Engelbert van Siclers

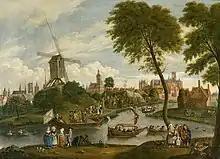
"King's shoot of the St Anthony guild"

Engelbert van Siclers created mainly paintings and drawings of city views, especially from Ghent. He excelled at arranging groups of figures in festive clothes. His works are important as documents of the history of Ghent. His works are preserved in the library of the University of Ghent. Four paintings by van Siclers, one signed and two monogrammed "S," are in the Ghent City Museum.